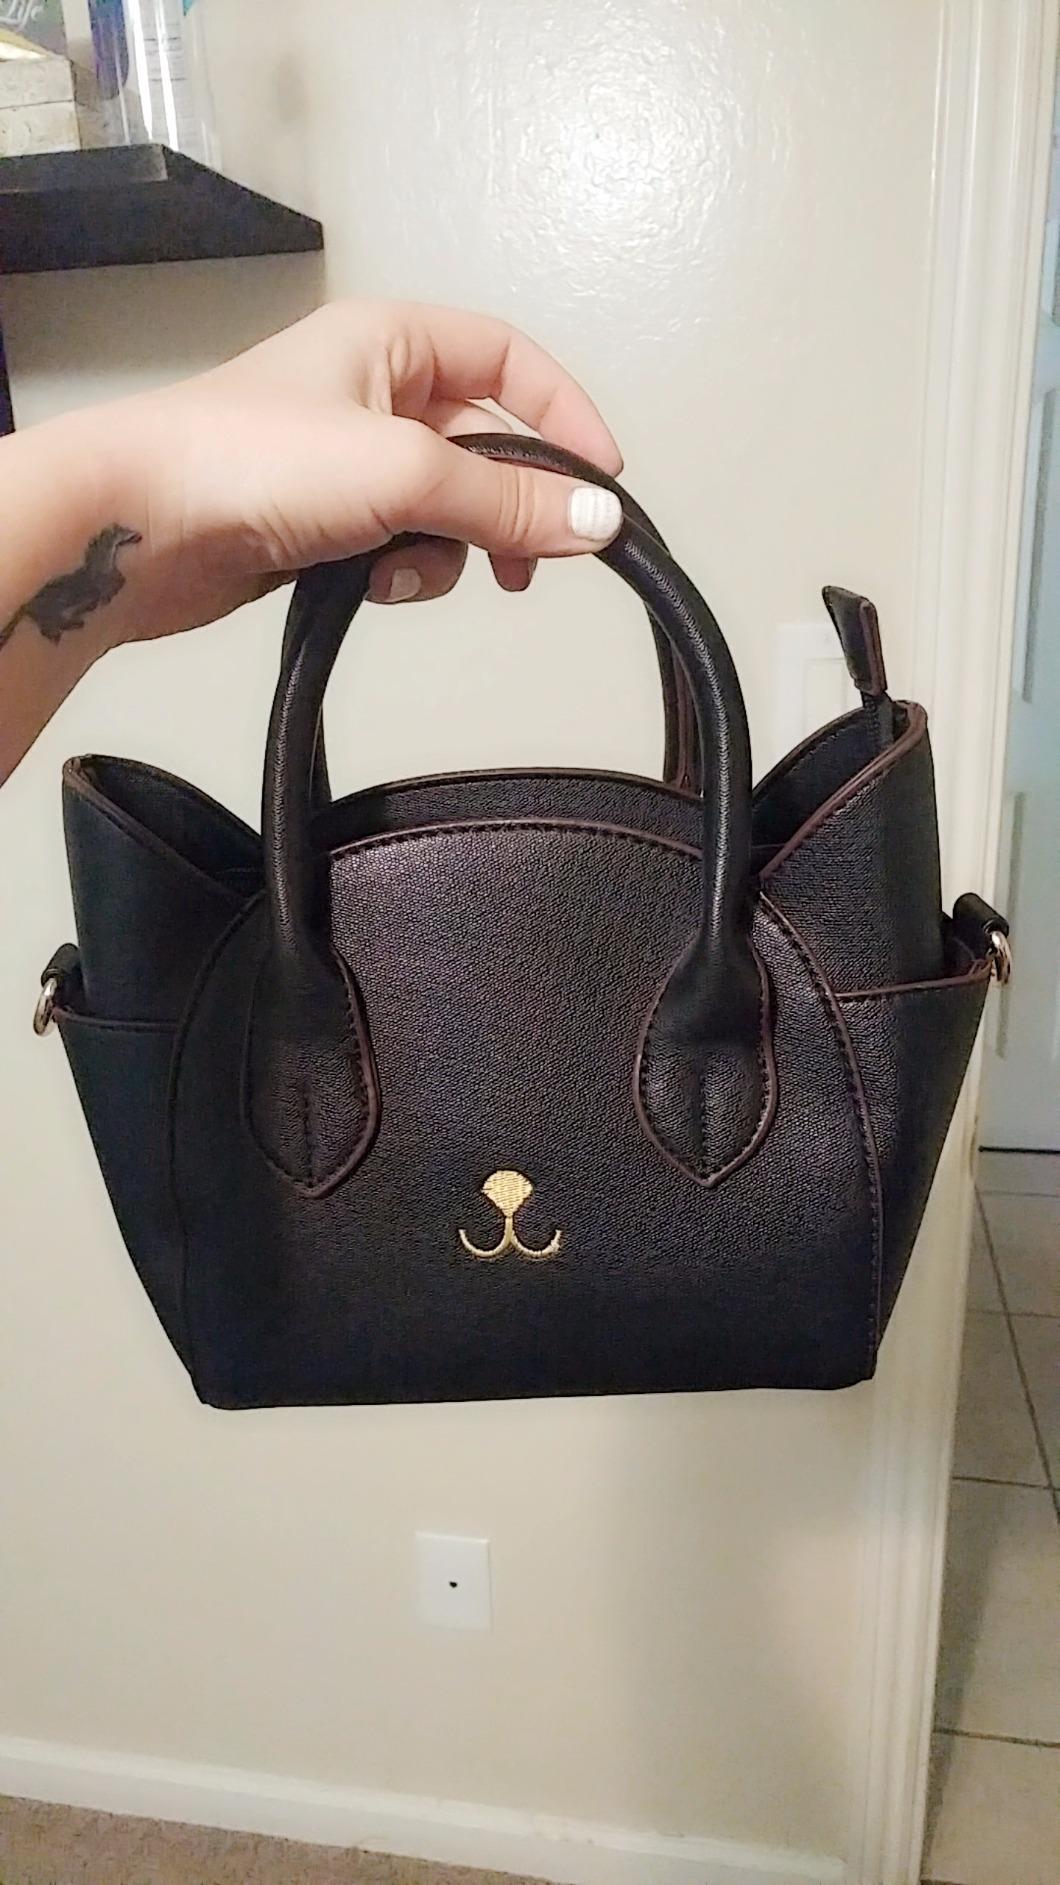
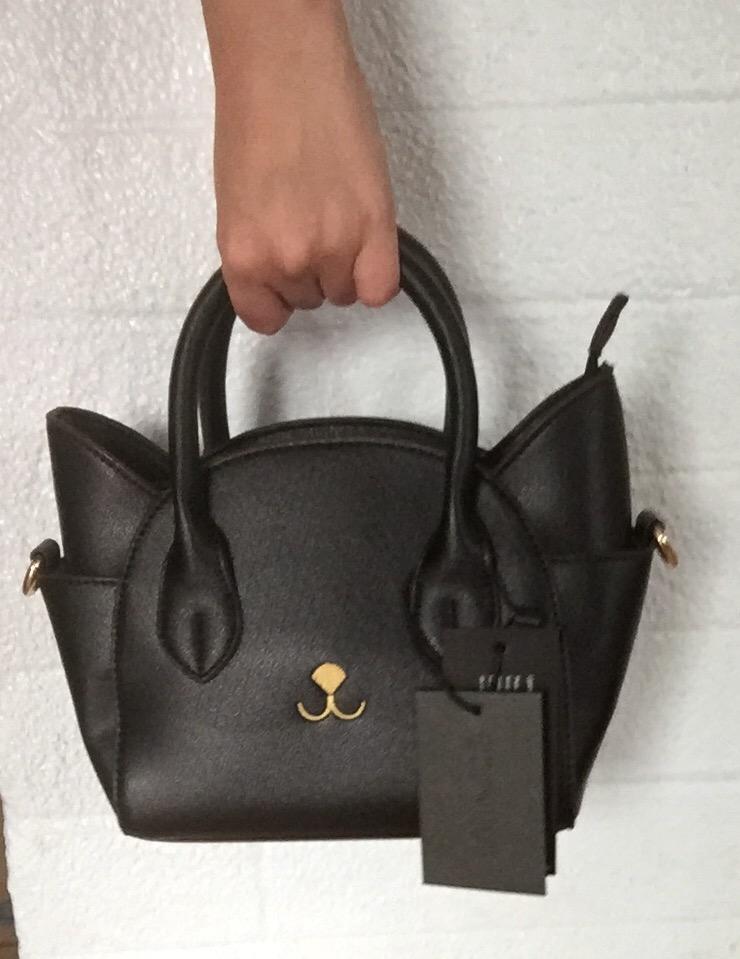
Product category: accessories_handbag
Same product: yes